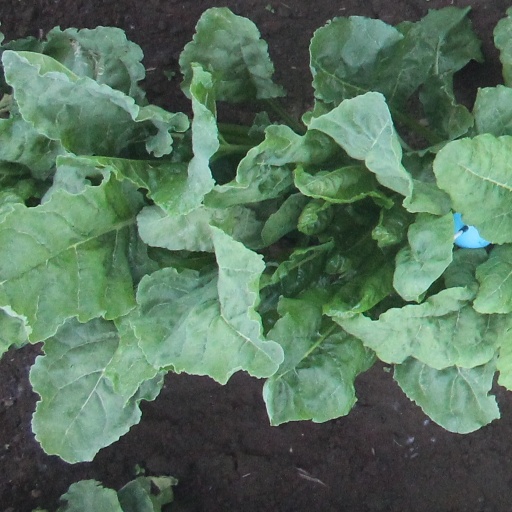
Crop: sugar beet